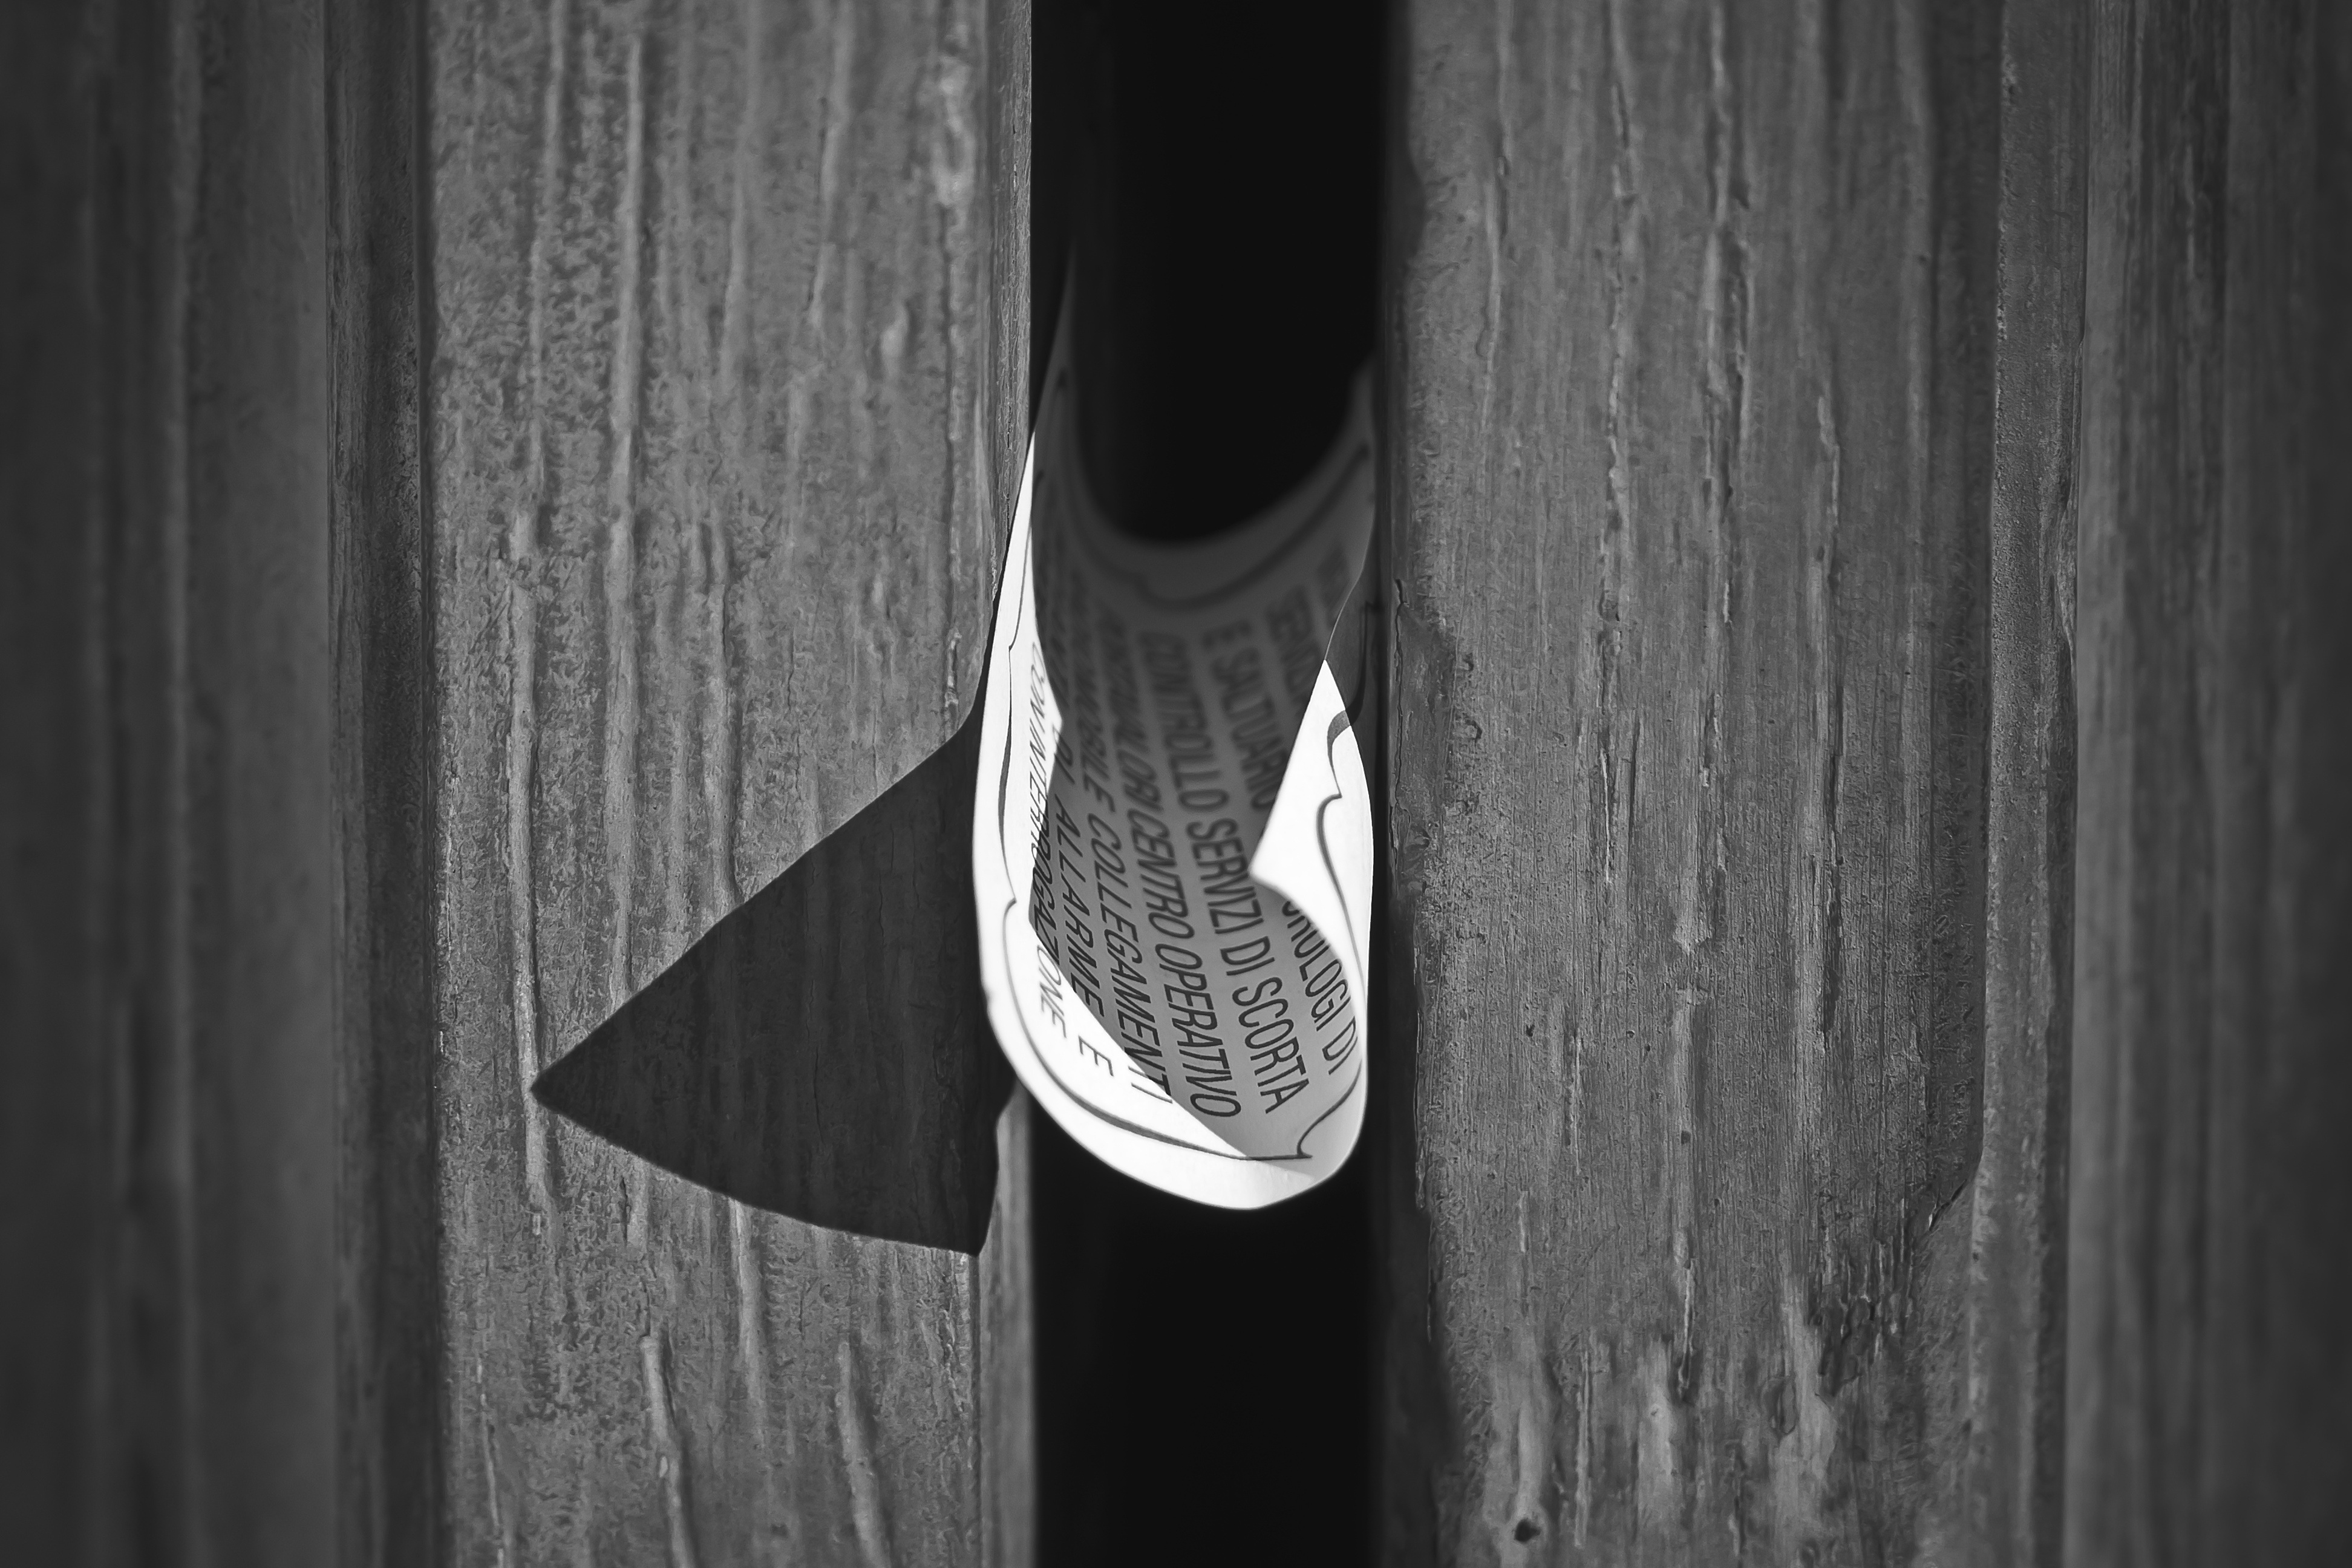
outdoor, light, black and white, architecture, wood, white, street, photography, hole, old, travel, europe, green, red, shadow, italy, darkness, blue, historic, black, monochrome, tourism, paper, lighting, door, black white, photograph, culture, history, european, florence, italian, fiore, firenze, monochrome photography, film noir